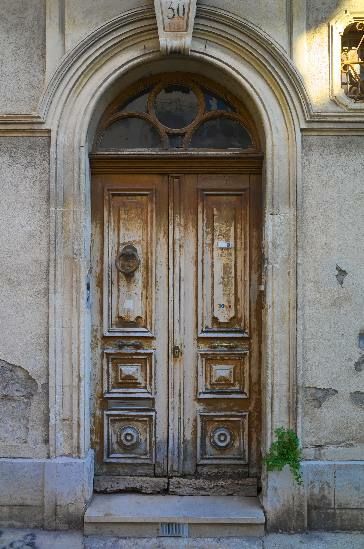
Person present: No